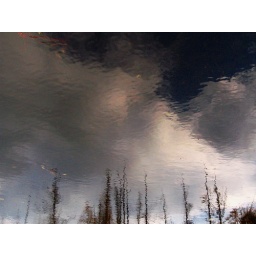
Wispy trees reflected in small lake with looming clouds.